Clan Fergusson

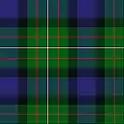
Fergusson tartan

The Scottish Gaelic patronymic of Fergusson is "MacFhearghuis" which can also be translated as "son of the angry". There is a tradition that attributes a common ancestry to the various distinct families bearing the name of Fergusson, however there is no evidence to support this and the heraldry of the chief's family is significantly different from that of other Fergusson families.